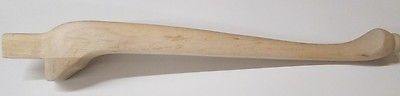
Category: table